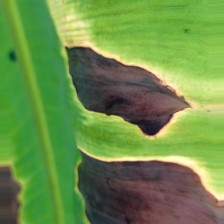
Label: cordana